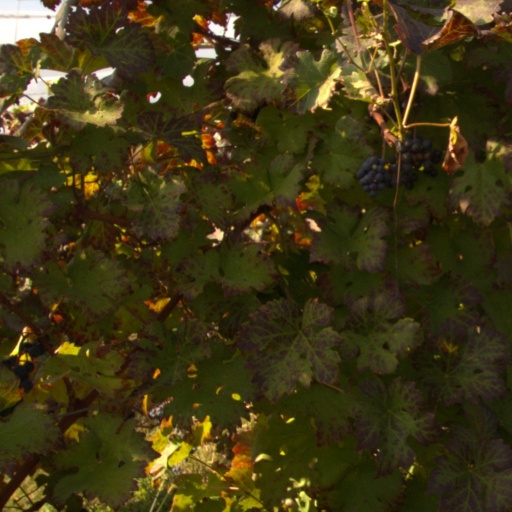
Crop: grape